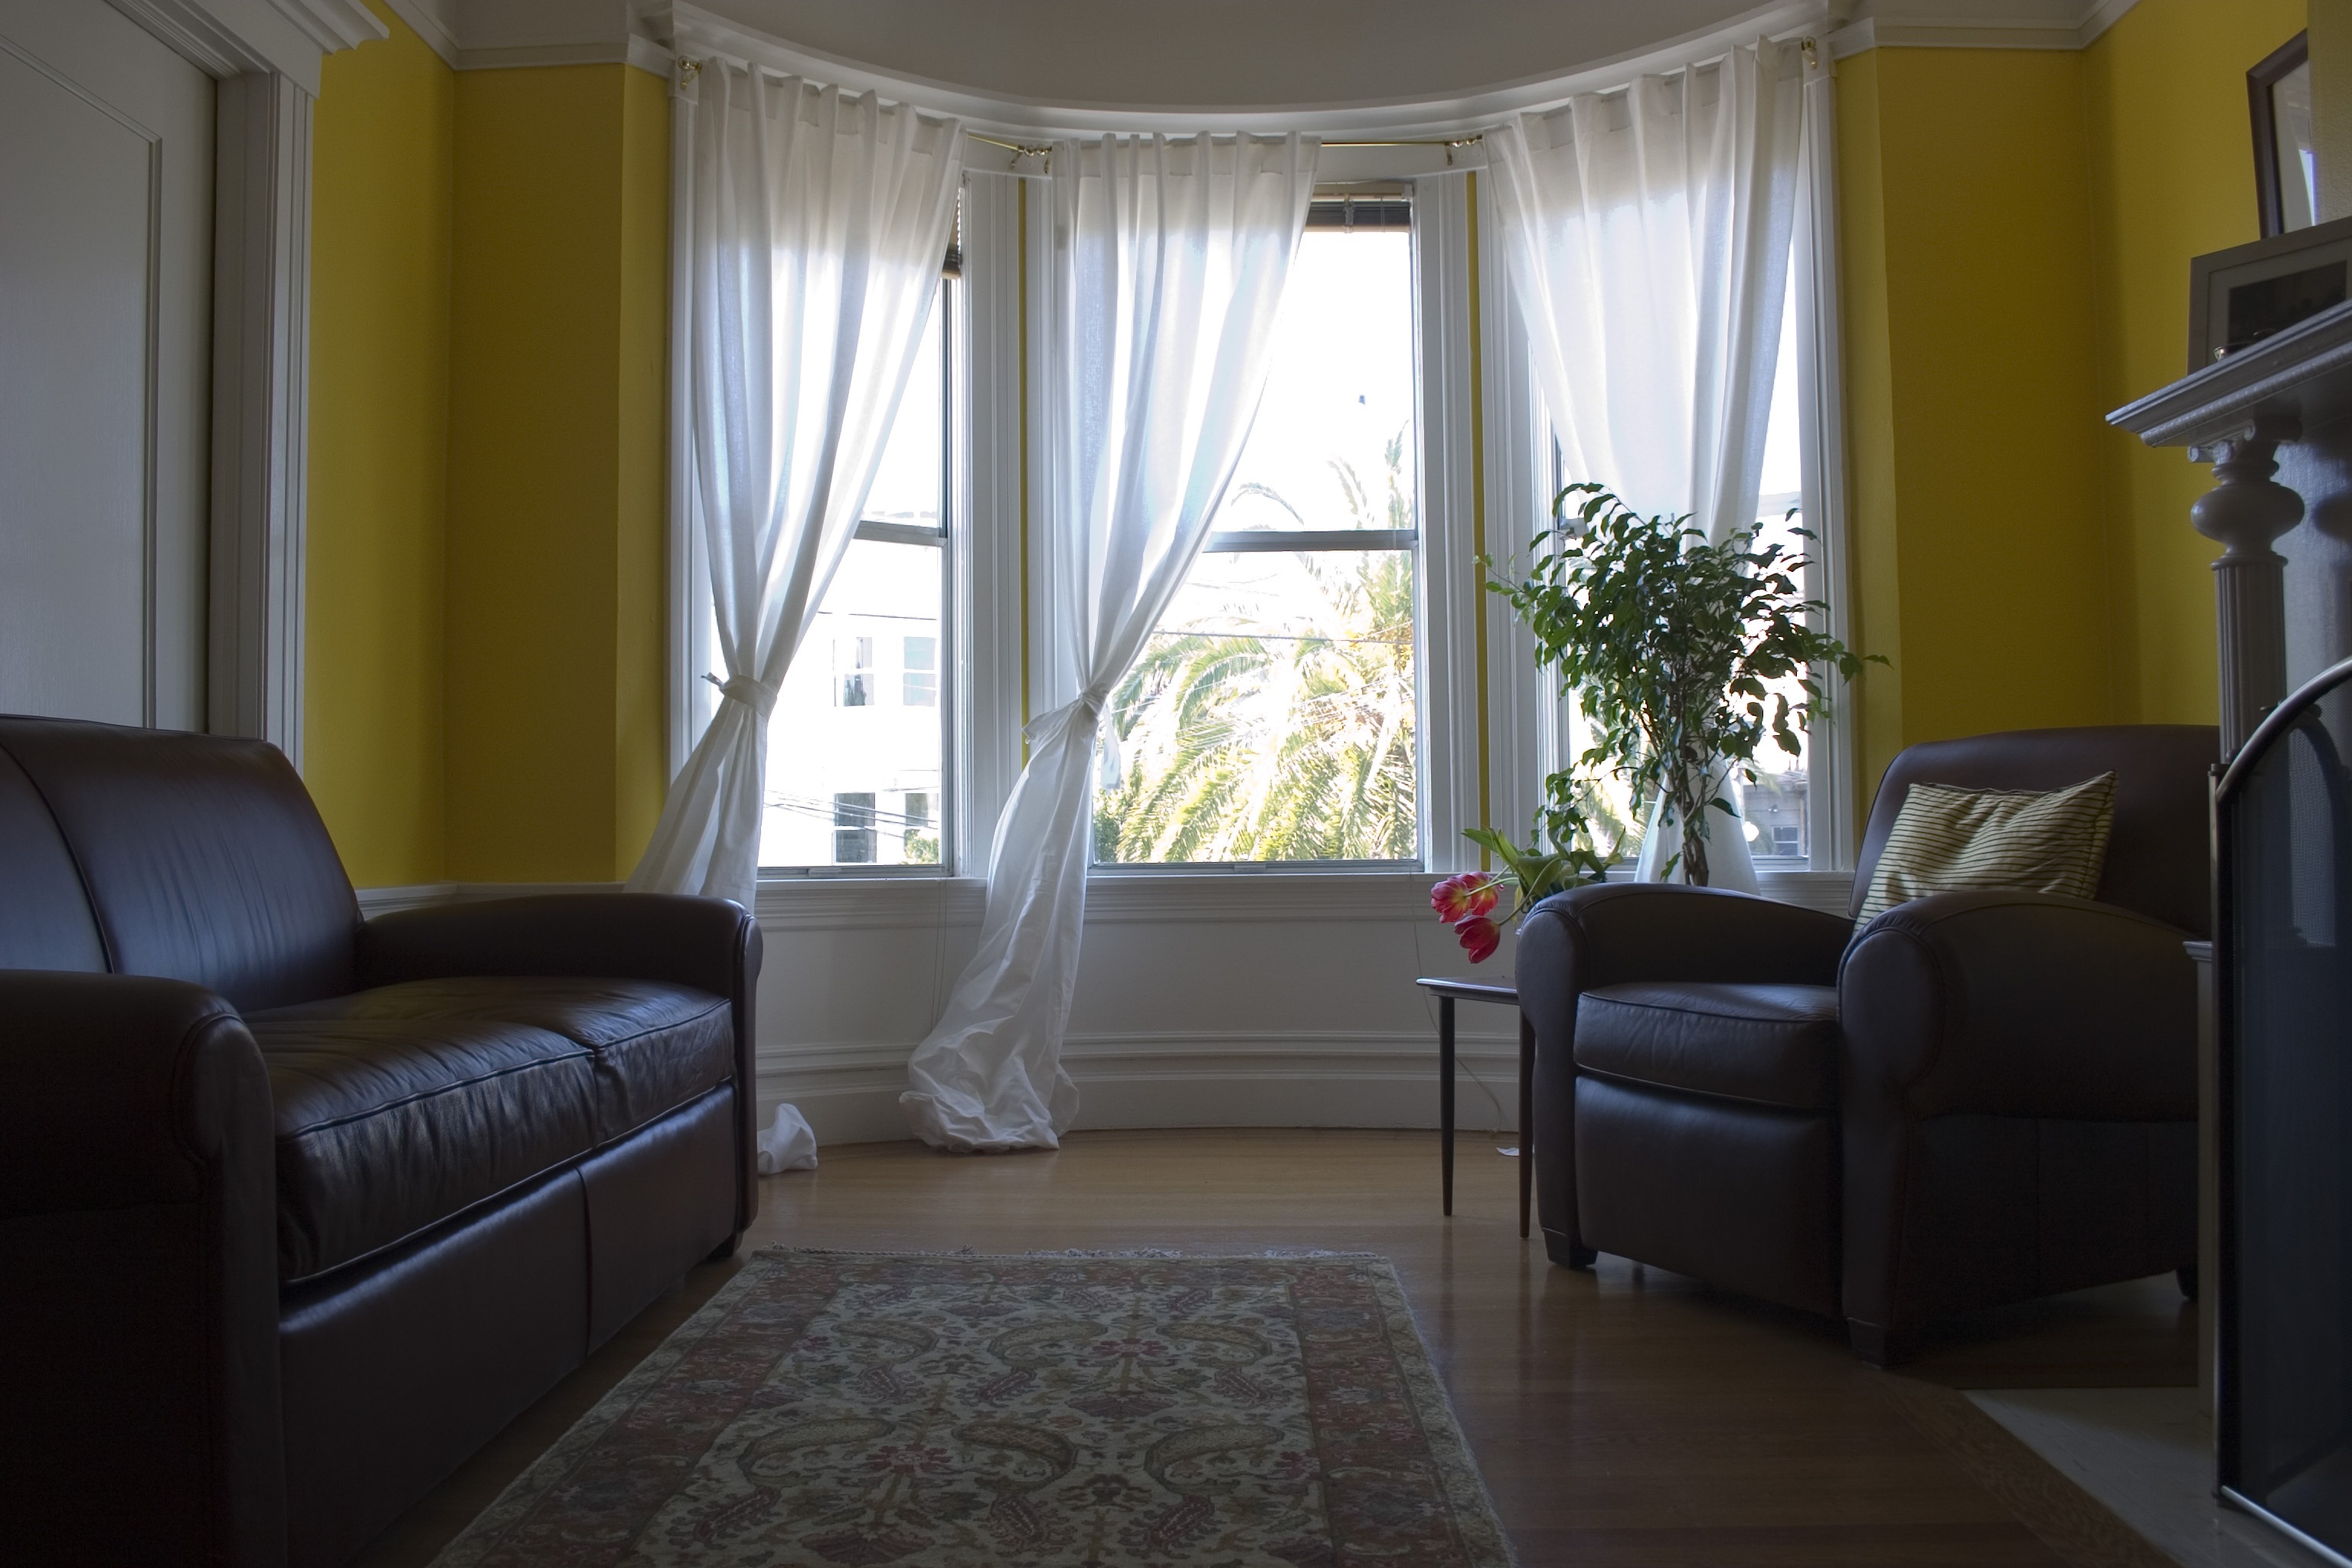
architecture, wood, vintage, house, floor, interior, window, home, decoration, cottage, space, curtain, property, living room, residential, furniture, room, lifestyle, bedroom, decor, apartment, modern, interior design, living, luxury, design, style, elegant, comfort, estate, suite, condominium, real estate, window covering, window treatment